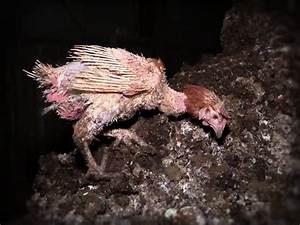
Label: gallina